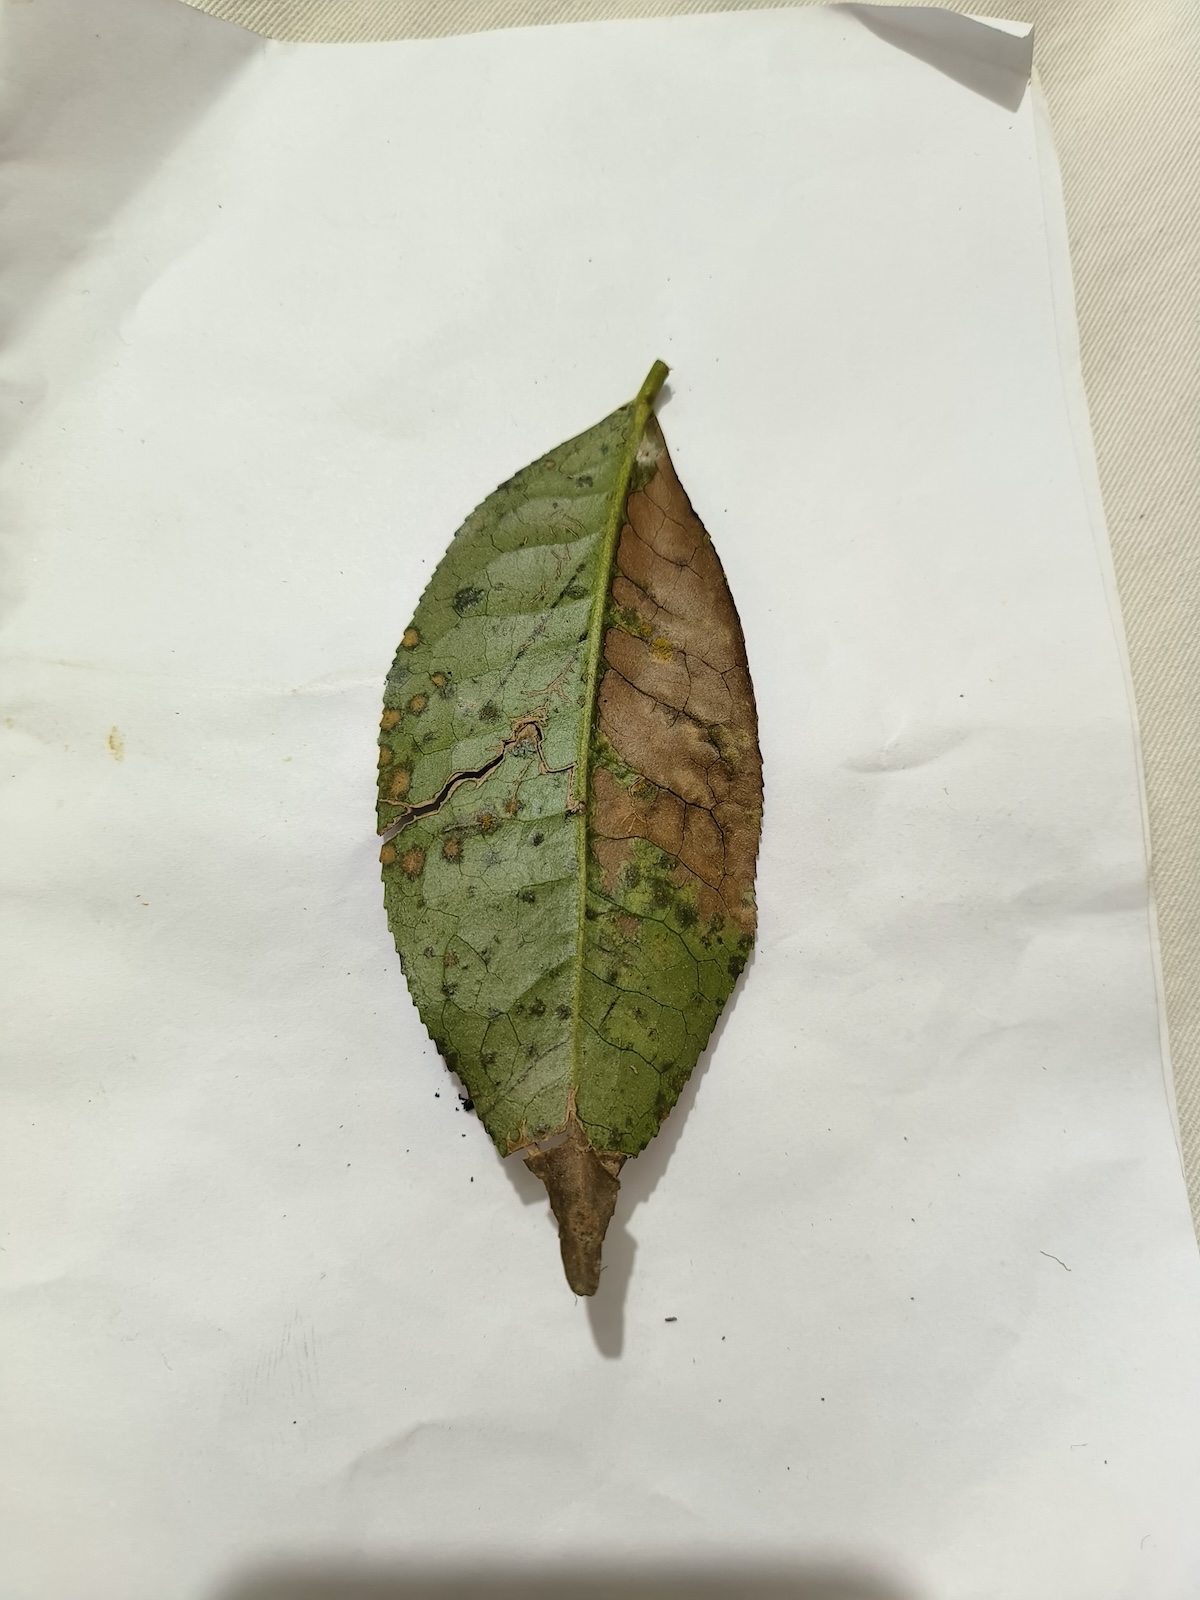
Label: Brown Blight